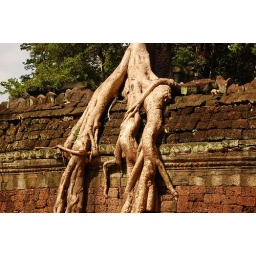
The plant first takes root in a crevice in the building's structure, usually starting off where a bird drops its seed